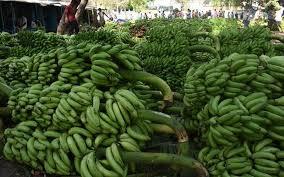
Hii ni ndizi, ndizi mingi ambayo imepangwa pale imeekwa pale. Ndizi hizi zimetoka kukatwa kwa shamba, halafu zimeletwa hapa zikiwa tayari, kubebwa pale  kwa soko ama kuenda kuuzwa.